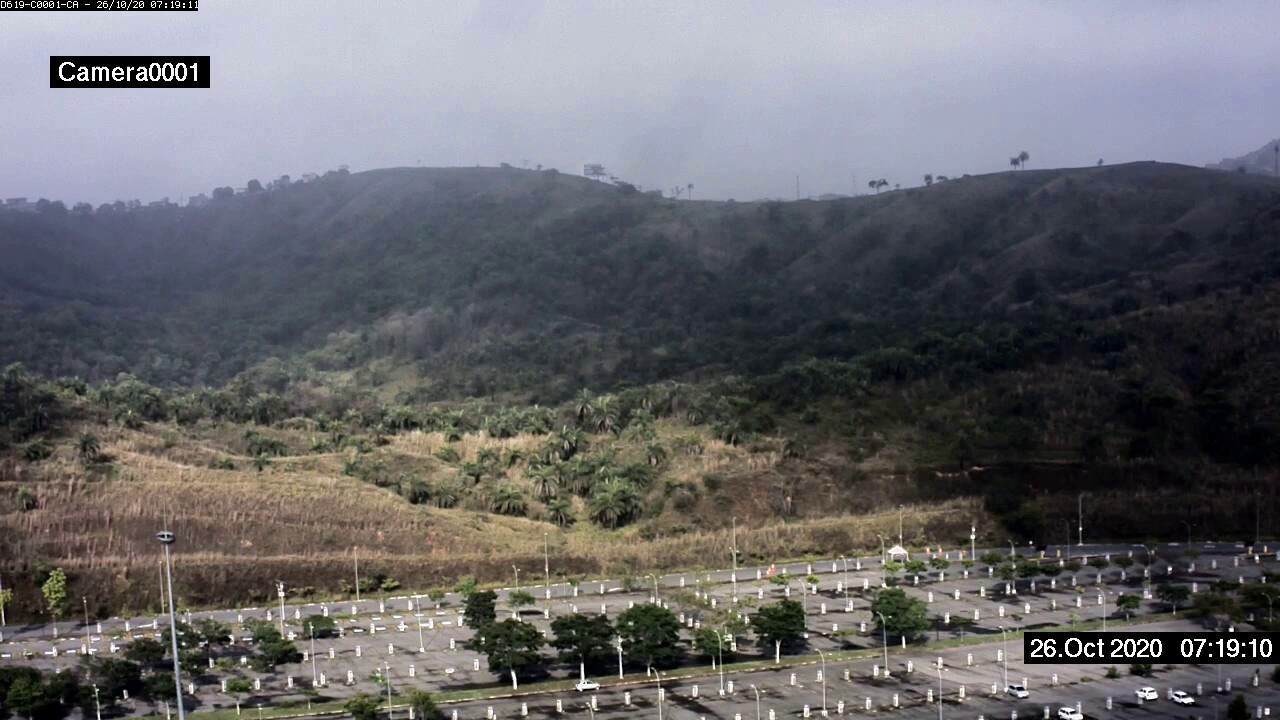
Fire: no
Smoke: no